Hillary Clinton email controversy

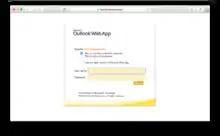
A screenshot of the default Outlook Web App login page that is displayed when navigating to <a href="https%3A//mail.clintonemail.com/owa">Clinton's email service

Prior to her appointment as Secretary of State in 2009, Clinton and her circle of friends and colleagues communicated via BlackBerry phones. State Department security personnel suggested this would pose a security risk during her tenure. The email account used on Clinton's BlackBerry was then hosted on a private server in the basement of her home in Chappaqua, New York, but that information was not disclosed to State Department security personnel or senior State Department personnel.